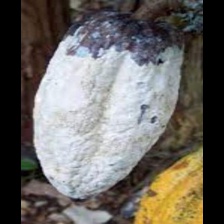
Label: moniliophthora